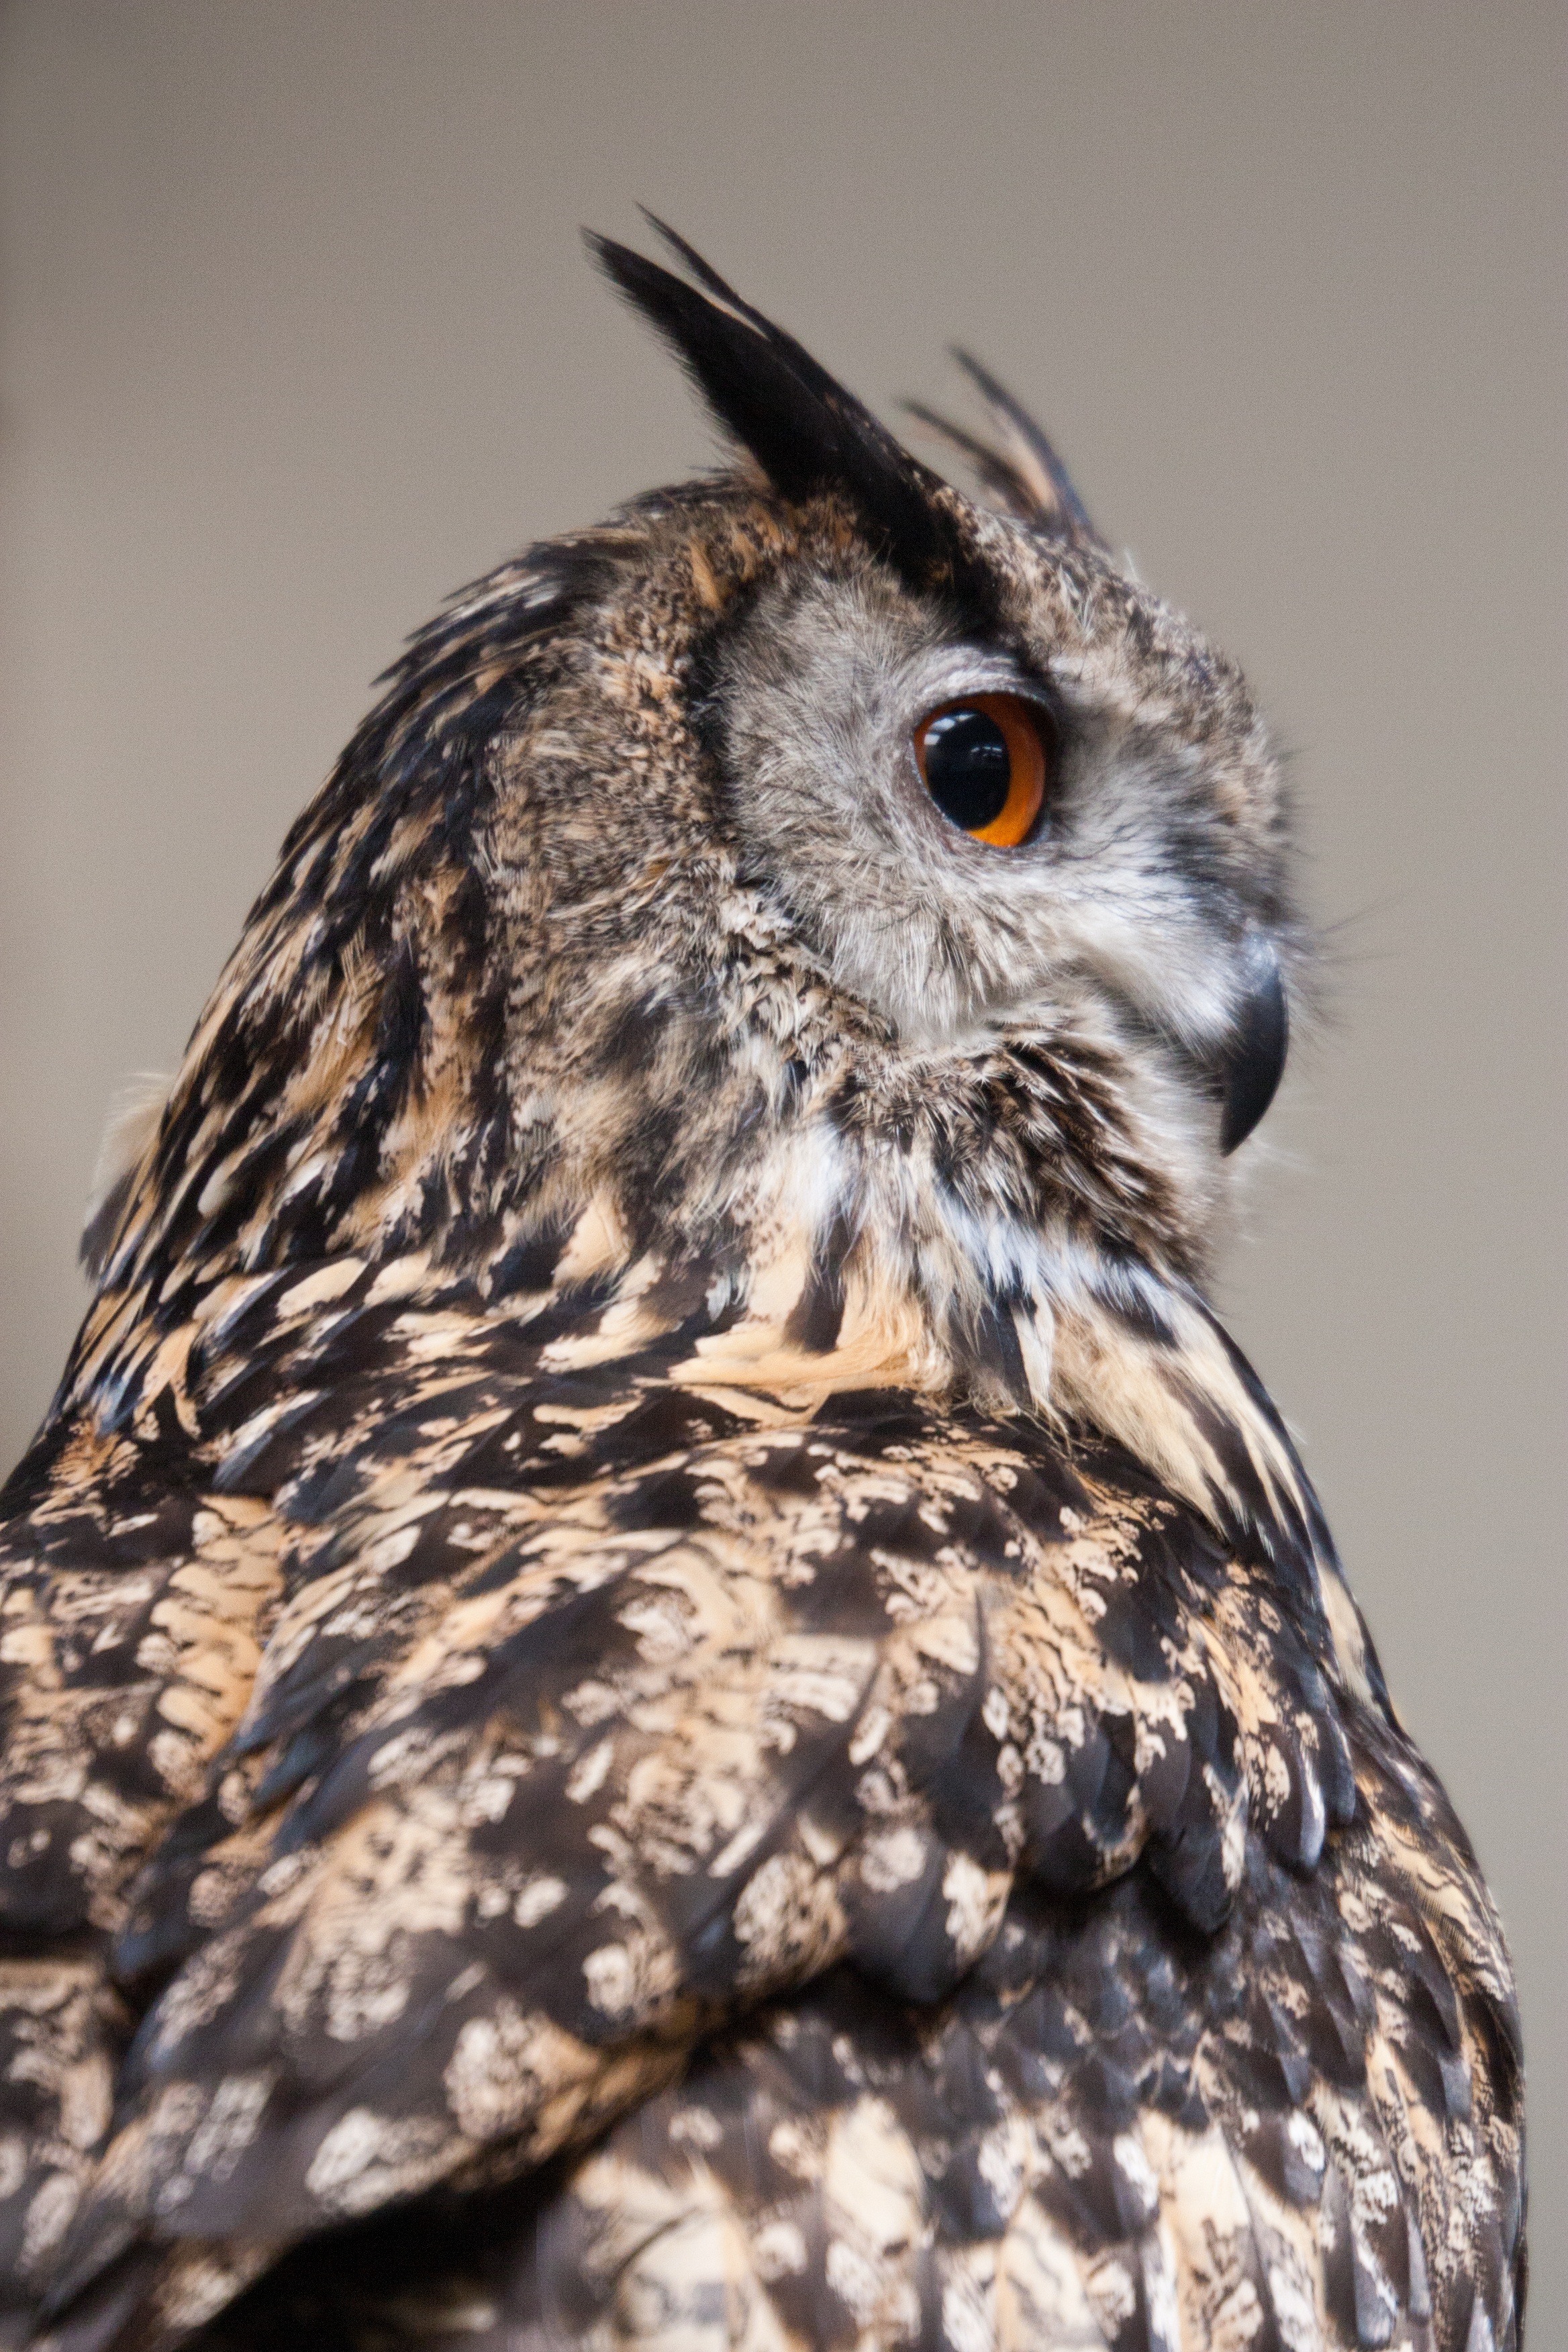
bird, wing, wildlife, beak, owl, fauna, plumage, bird of prey, close up, vertebrate, falcon